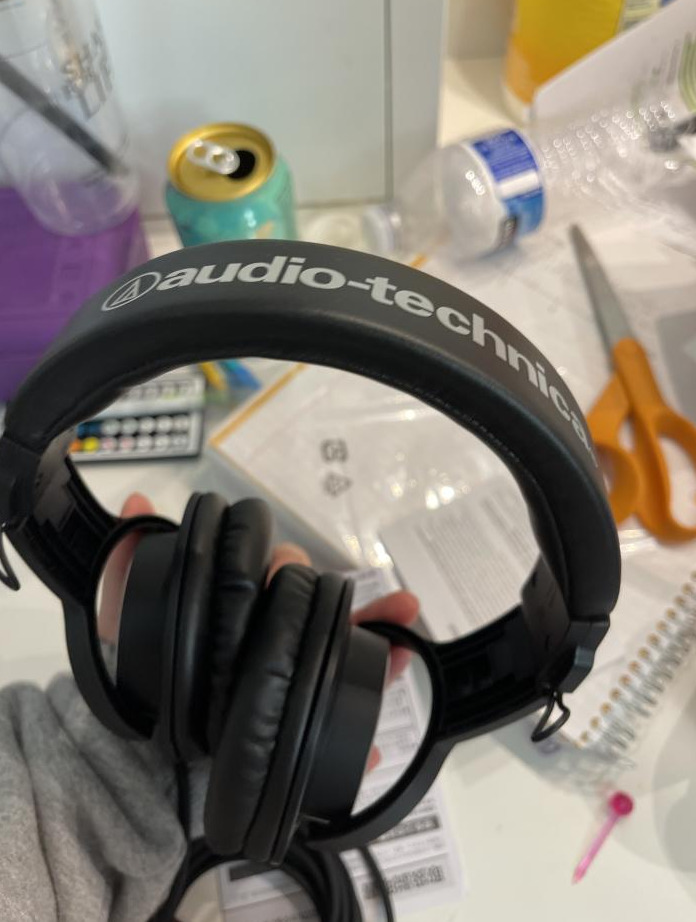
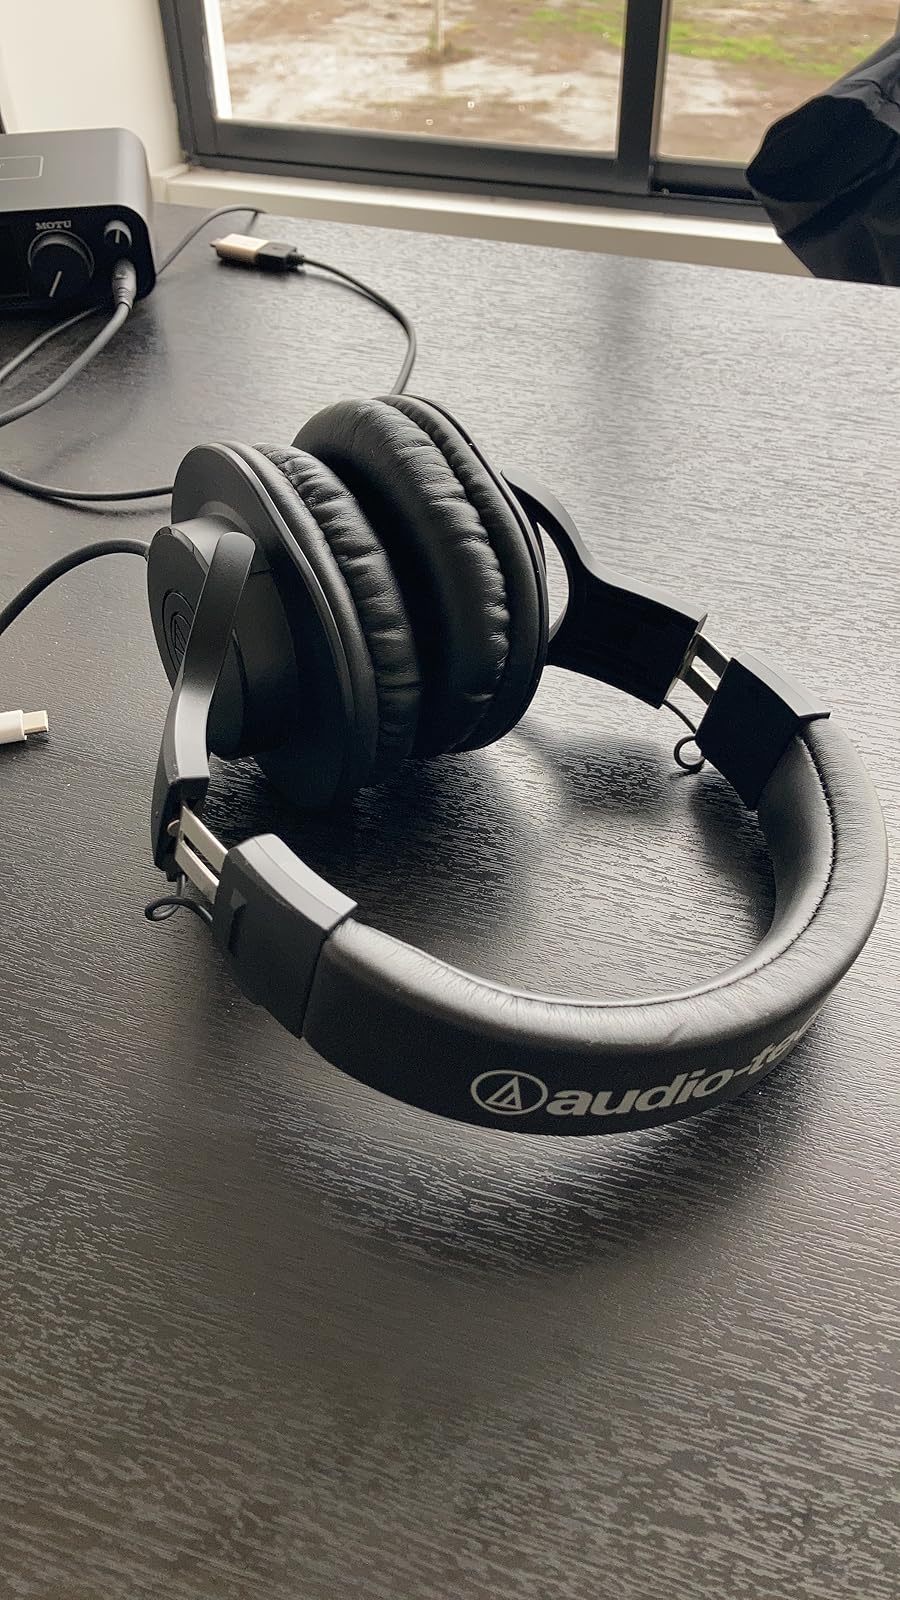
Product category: headphones
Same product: yes